The Thundering Trail

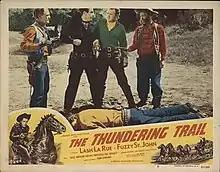
Original lobby card

The Thundering Trail is a 1951 American Western film produced and directed by Ron Ormond starring Lash LaRue and Al "Fuzzy" St. John. It was the ninth of LaRue's films for Ormond's Western Adventures Productions Inc. The film was the third to be released by Howco, Ron Ormond's new film company composed of Ormond and drive-in movie owners Joy N. Houck and J. Francis White, and Ormond's second film as director. The screenplay is co-written by Ormond's wife June Carr and Associate Producer Ira S. Webb. The film features a large amount of footage from previous Ormond LaRue Westerns.